Thirty Thousand Islands

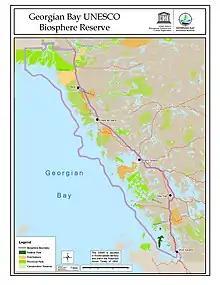
Biosphere map of Georgian Bay.

UNESCO designated the area in 2004 as the Georgian Bay Littoral (also called the Georgian Bay Biosphere Reserve). It is an area of that stretches along the eastern coast from Port Severn to the French River.